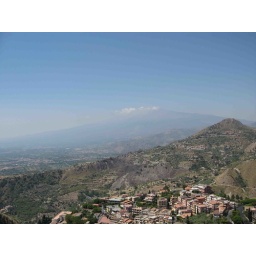
View from resturaunt below castle in Sicily. Mount Etna is the large mountain in the distance.